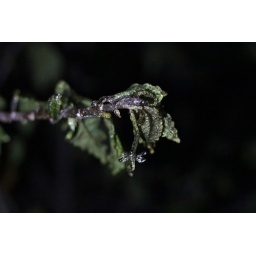
Iced tree branch, taken outside around the house around 3am.